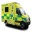
Label: ambulance